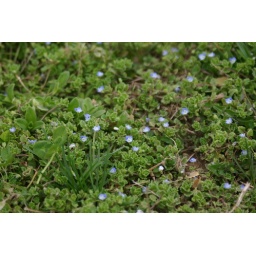
These pretty little flowers were growing in the grass in front of Valley High School in Lucasville, Ohio.